Radionovela

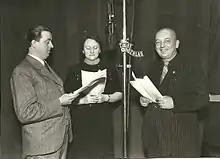
Czech dramatic actors at the microphone

In the late 1920s, Uruguayan radio stations broadcast theater works in auditoriums in Montevideo. In 1930 the first acting troupes led by Concepción Olona and the husband and wife team Pedro Becco and Teresa Lacanau adapted classics of international literature. The radionovela appeared with the creation of "Las Aventuras de Carlos Norton" (a Heraclio Sena production for CX 22 radio Fada), and a little later "Brochazos Camperos" (1935, CX 14 radio El Espectador) and "La Querencia".